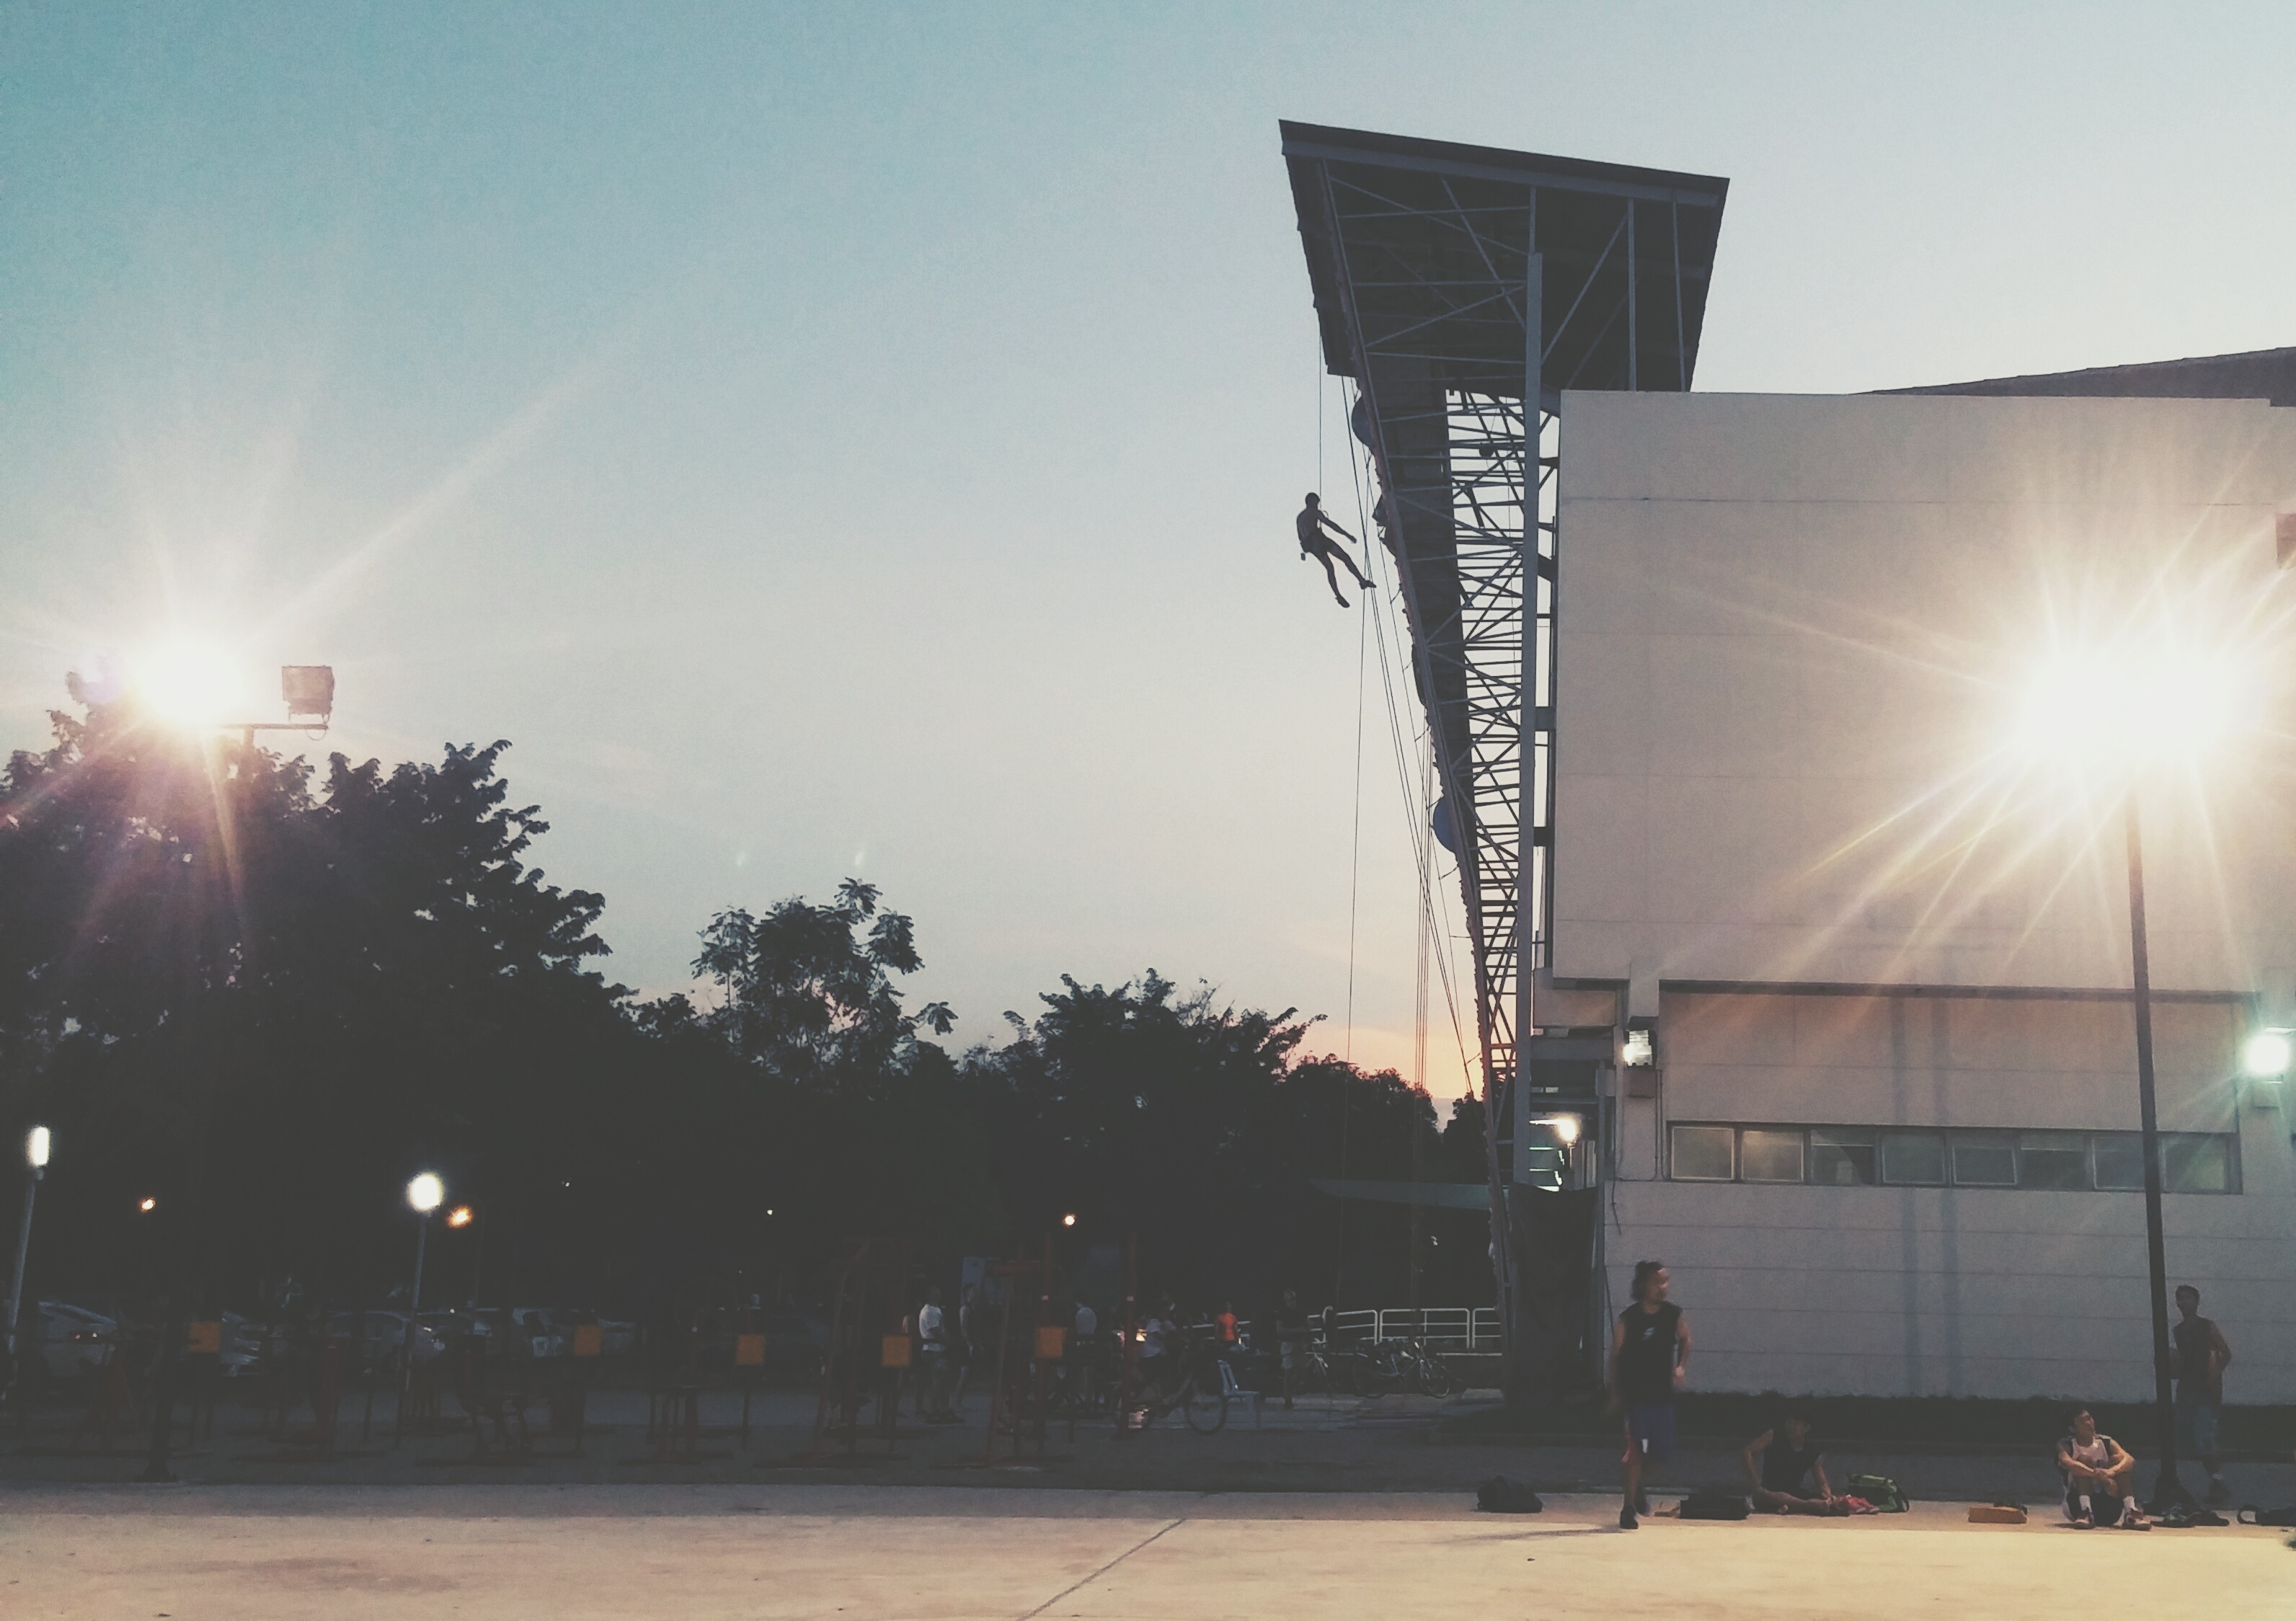
structure, vehicle, lighting, stadium, shape, atmosphere of earth, sport venue